1906 San Francisco earthquake

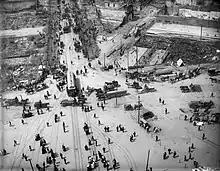
View from the Ferry Building tower, southwest down on Market Street

As damaging as the earthquake and its aftershocks were, the fires that burned out of control afterward were far more destructive. It has been estimated that at least 80%, and at most over 95%, of the total destruction was the result of the subsequent fires. Within three days, over 30 fires, caused by ruptured gas mains, destroyed approximately 25,000 buildings on 490 city blocks. The fires cost an estimated $350 million at the time (equivalent to $ billion in ).